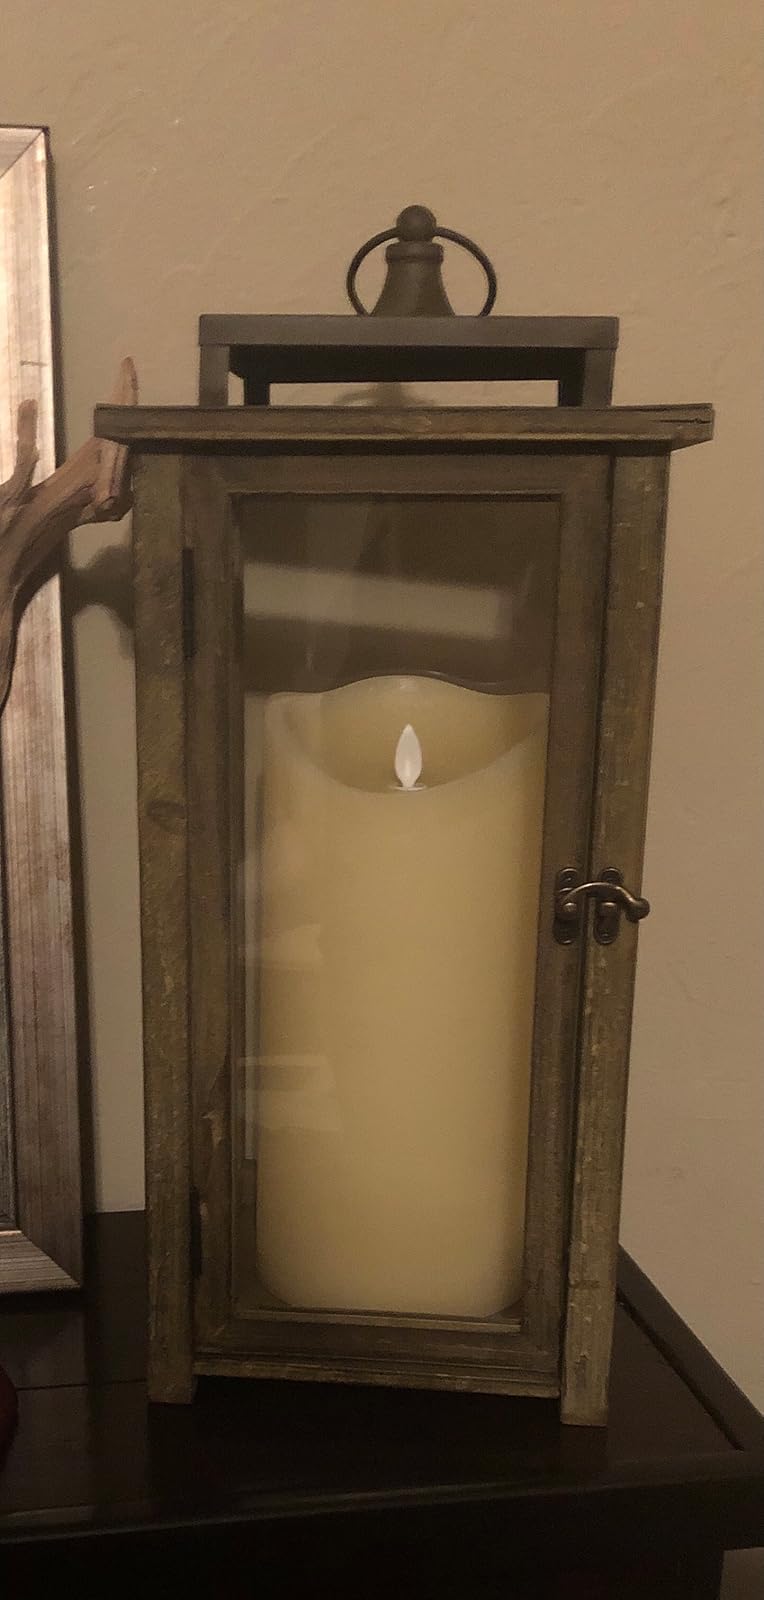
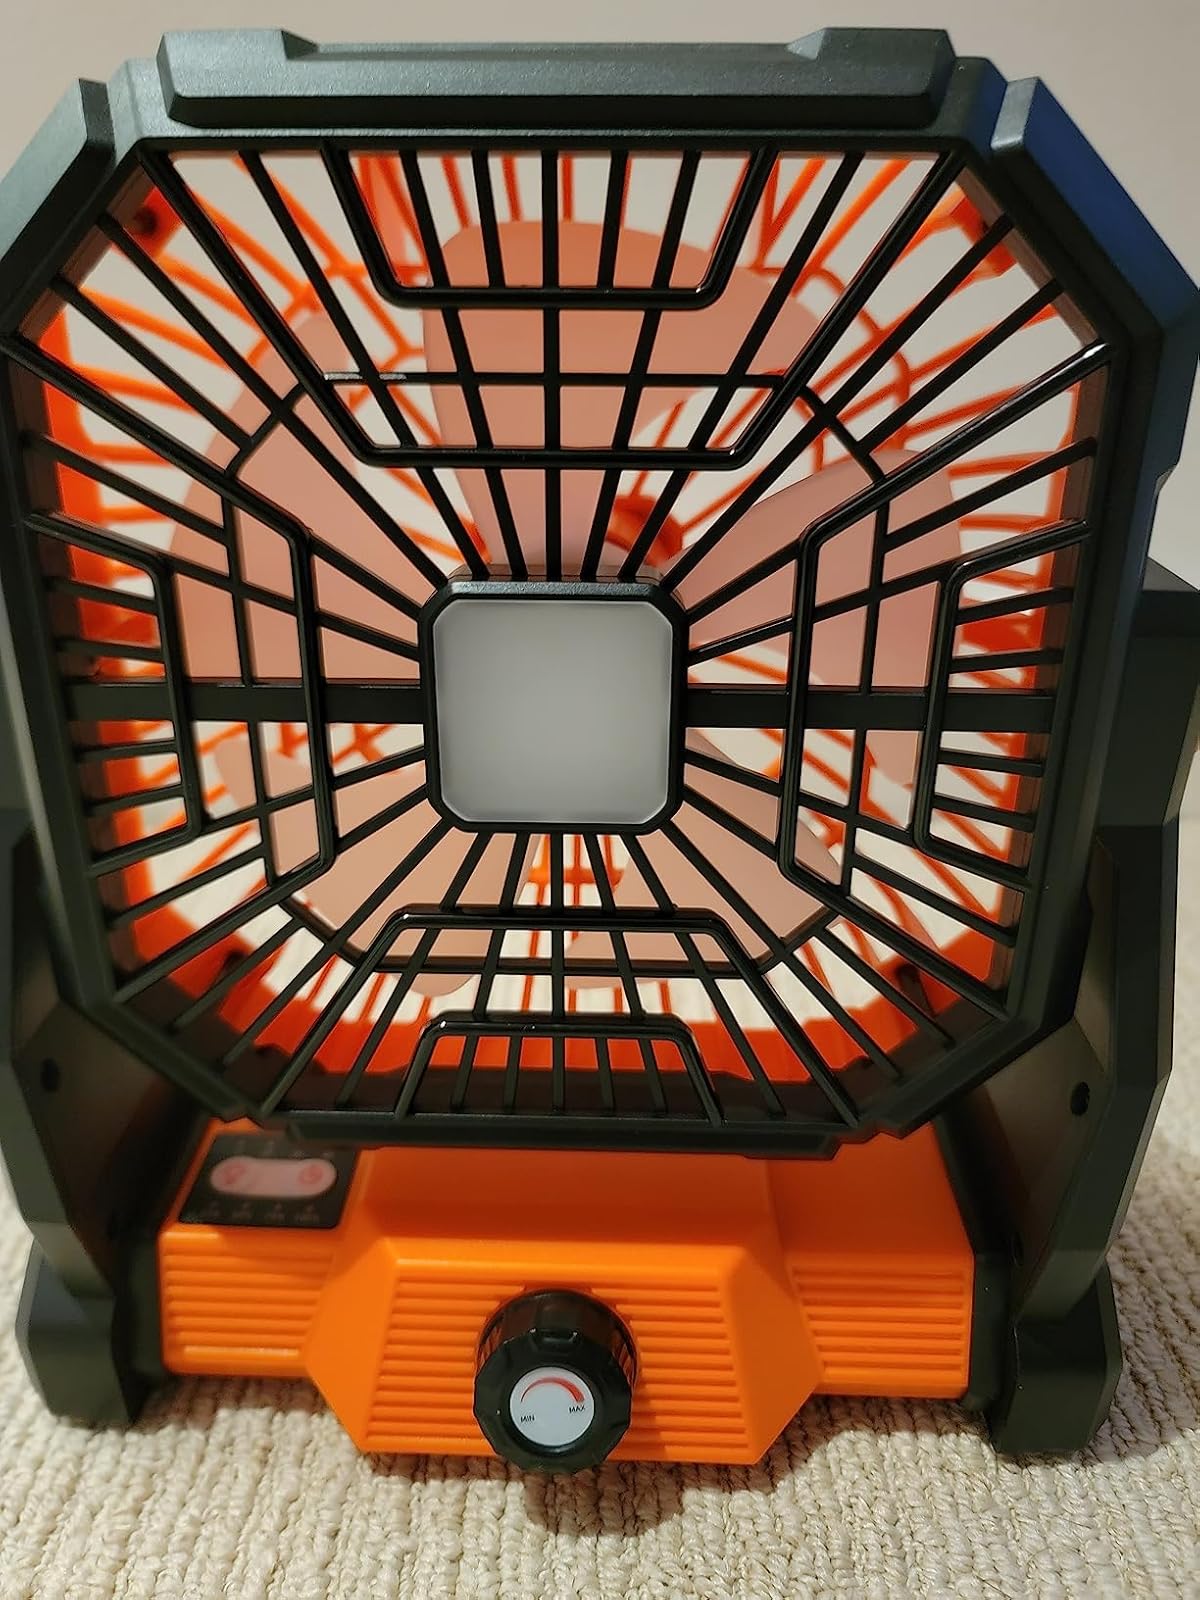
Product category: lantern
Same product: no